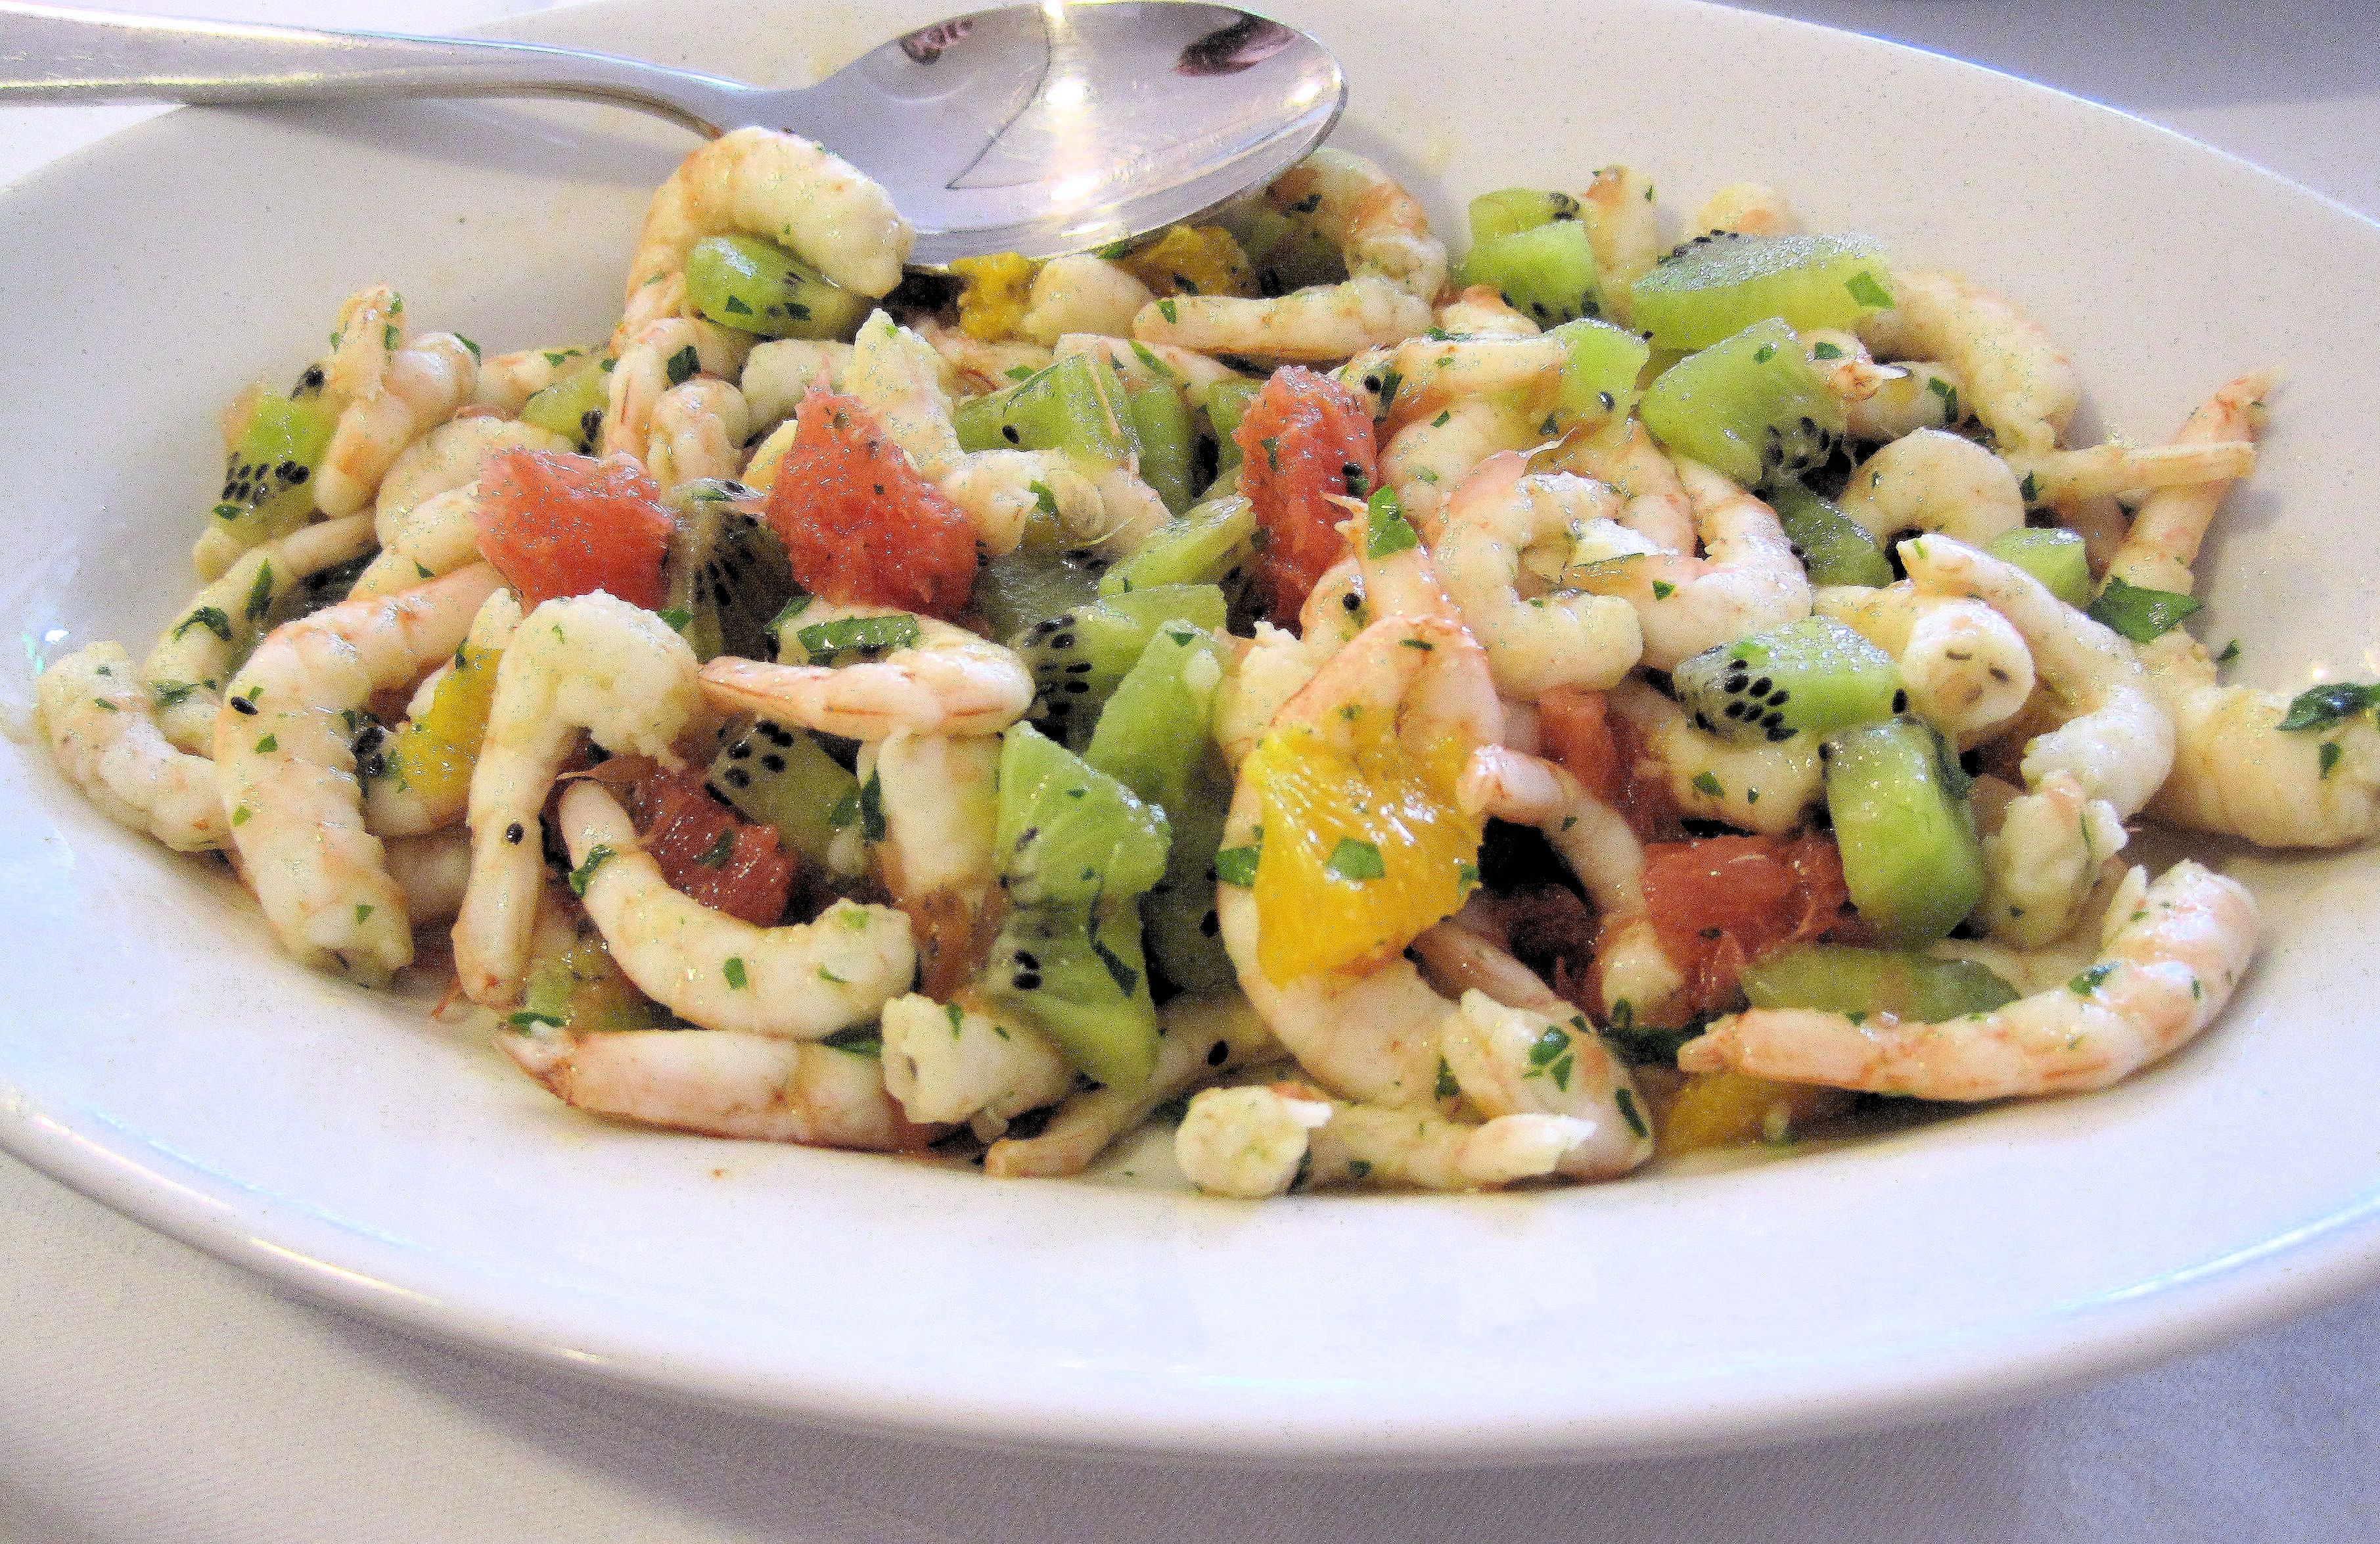
dish, meal, food, salad, produce, vegetable, cuisine, shrimp, vegetables, vegetarian food, pasta salad, italian, cucurbita, italian food, fish salad